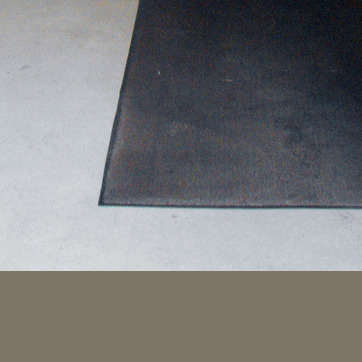
Material: carpet